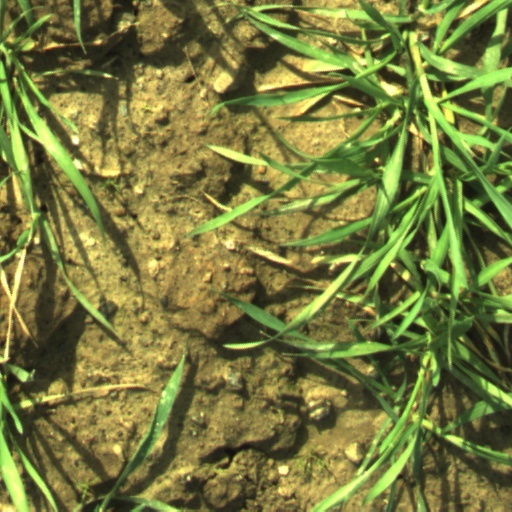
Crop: wheat